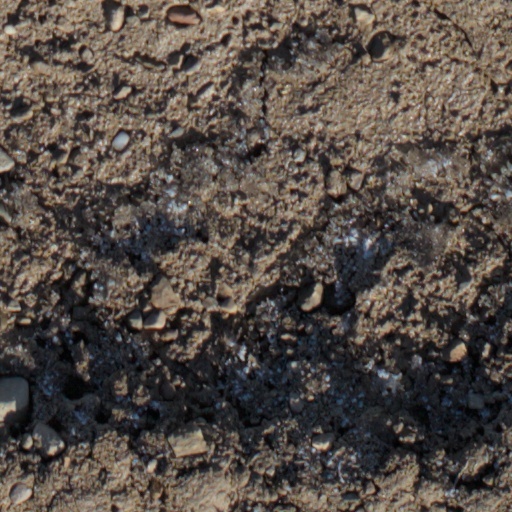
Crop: wheat